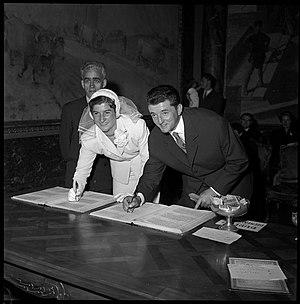
Salle du Capitole. 1954. Vue de Ginette Jany et de son époux signant l'acte de mariage au Capitole.